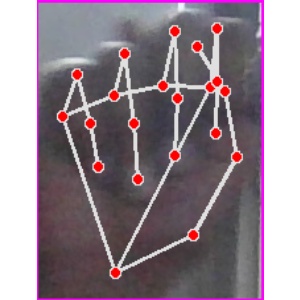
अक्षर: न